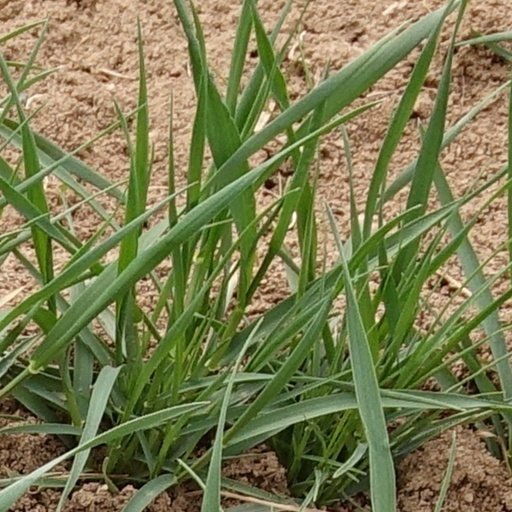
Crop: wheat